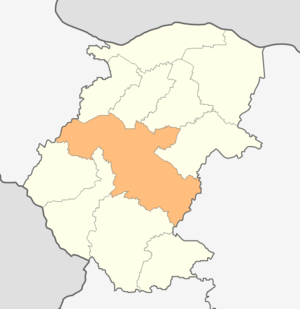
Montana est une obchtina de l'oblast de Montana en Bulgarie.